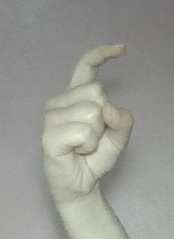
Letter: ra